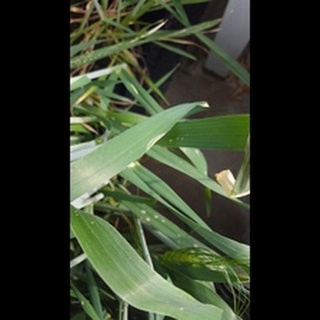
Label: wheat_mildew